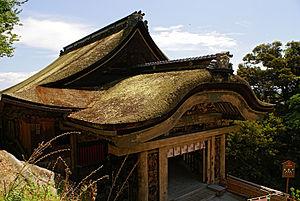
Avec les sanctuaires shinto, les temples bouddhiques sont les bâtiments les plus nombreux, les plus renommés et les plus importants du Japon. Le mot japonais pour « temple bouddhique » est tera, mais ce kanji se prononce aussi ji, si bien que les noms de temples se terminent souvent en -ji ou -dera. Il existe encore une autre terminaison, -in. Des temples connus tels que Enryaku-ji, Kiyomizu-dera et Kōtoku-in illustrent ces modèles de dénomination.
L'architecture bouddhiste japonaise désigne l'architecture des temples bouddhistes au Japon, consistant en variantes mises au point localement de styles architecturaux nés en Chine. Après l'arrivée du Bouddhisme de Corée au VIᵉ siècle, un effort a été initialement fait pour reproduire les bâtiments d'origine aussi fidèlement que possible, mais des versions locales des styles continentaux se sont progressivement développés, à la fois pour répondre aux goûts japonais et afin de résoudre les problèmes posés par la météo locale, plus pluvieuse et humide qu'en Chine. Les premières sectes bouddhistes sont les six sectes de Nara, Nanto Rokushū, suivies durant l'époque de Heian par les sectes Kyoto, Shingon et Tendai. Plus tard, durant l'époque de Kamakura, apparaissent à Kamakura la secte Jōdo et la secte vernaculaire Nichiren Shū. À peu près à la même époque, le Bouddhisme Zen arrive de Chine, influençant fortement toutes les autres sectes de plusieurs façons, y compris en architecture. La composition sociale des adeptes du Bouddhisme change aussi radicalement avec le temps.
Le Hōgon-ji se trouve sur l'île Chikubu dans la préfecture de Shiga au Japon. Il fait partie du complexe d'un temple situé sur l'île. C'est un temple bouddhiste consacré à la déesse Benzaiten. Il aurait été construit en 724 à la demande de l'empereur Shomu. Le temple a été reconstruit plusieurs fois au fil des ans, avec une reconstruction majeure vers 1602 par les fonctionnaires de la cour japonaise Toyotomi Hideyori et Toyotomi Hideyoshi. L'architecture du temple semble être de style Amida. La porte du temple est à l'origine celle du sanctuaire Toyokuni à Kyoto, mais a été déplacée à l'île Chikubu pendant les travaux de rénovation en 1602. Les motifs sur la porte du temple présentent des caractéristiques qui rappellent l'époque Azuchi Momoyama.